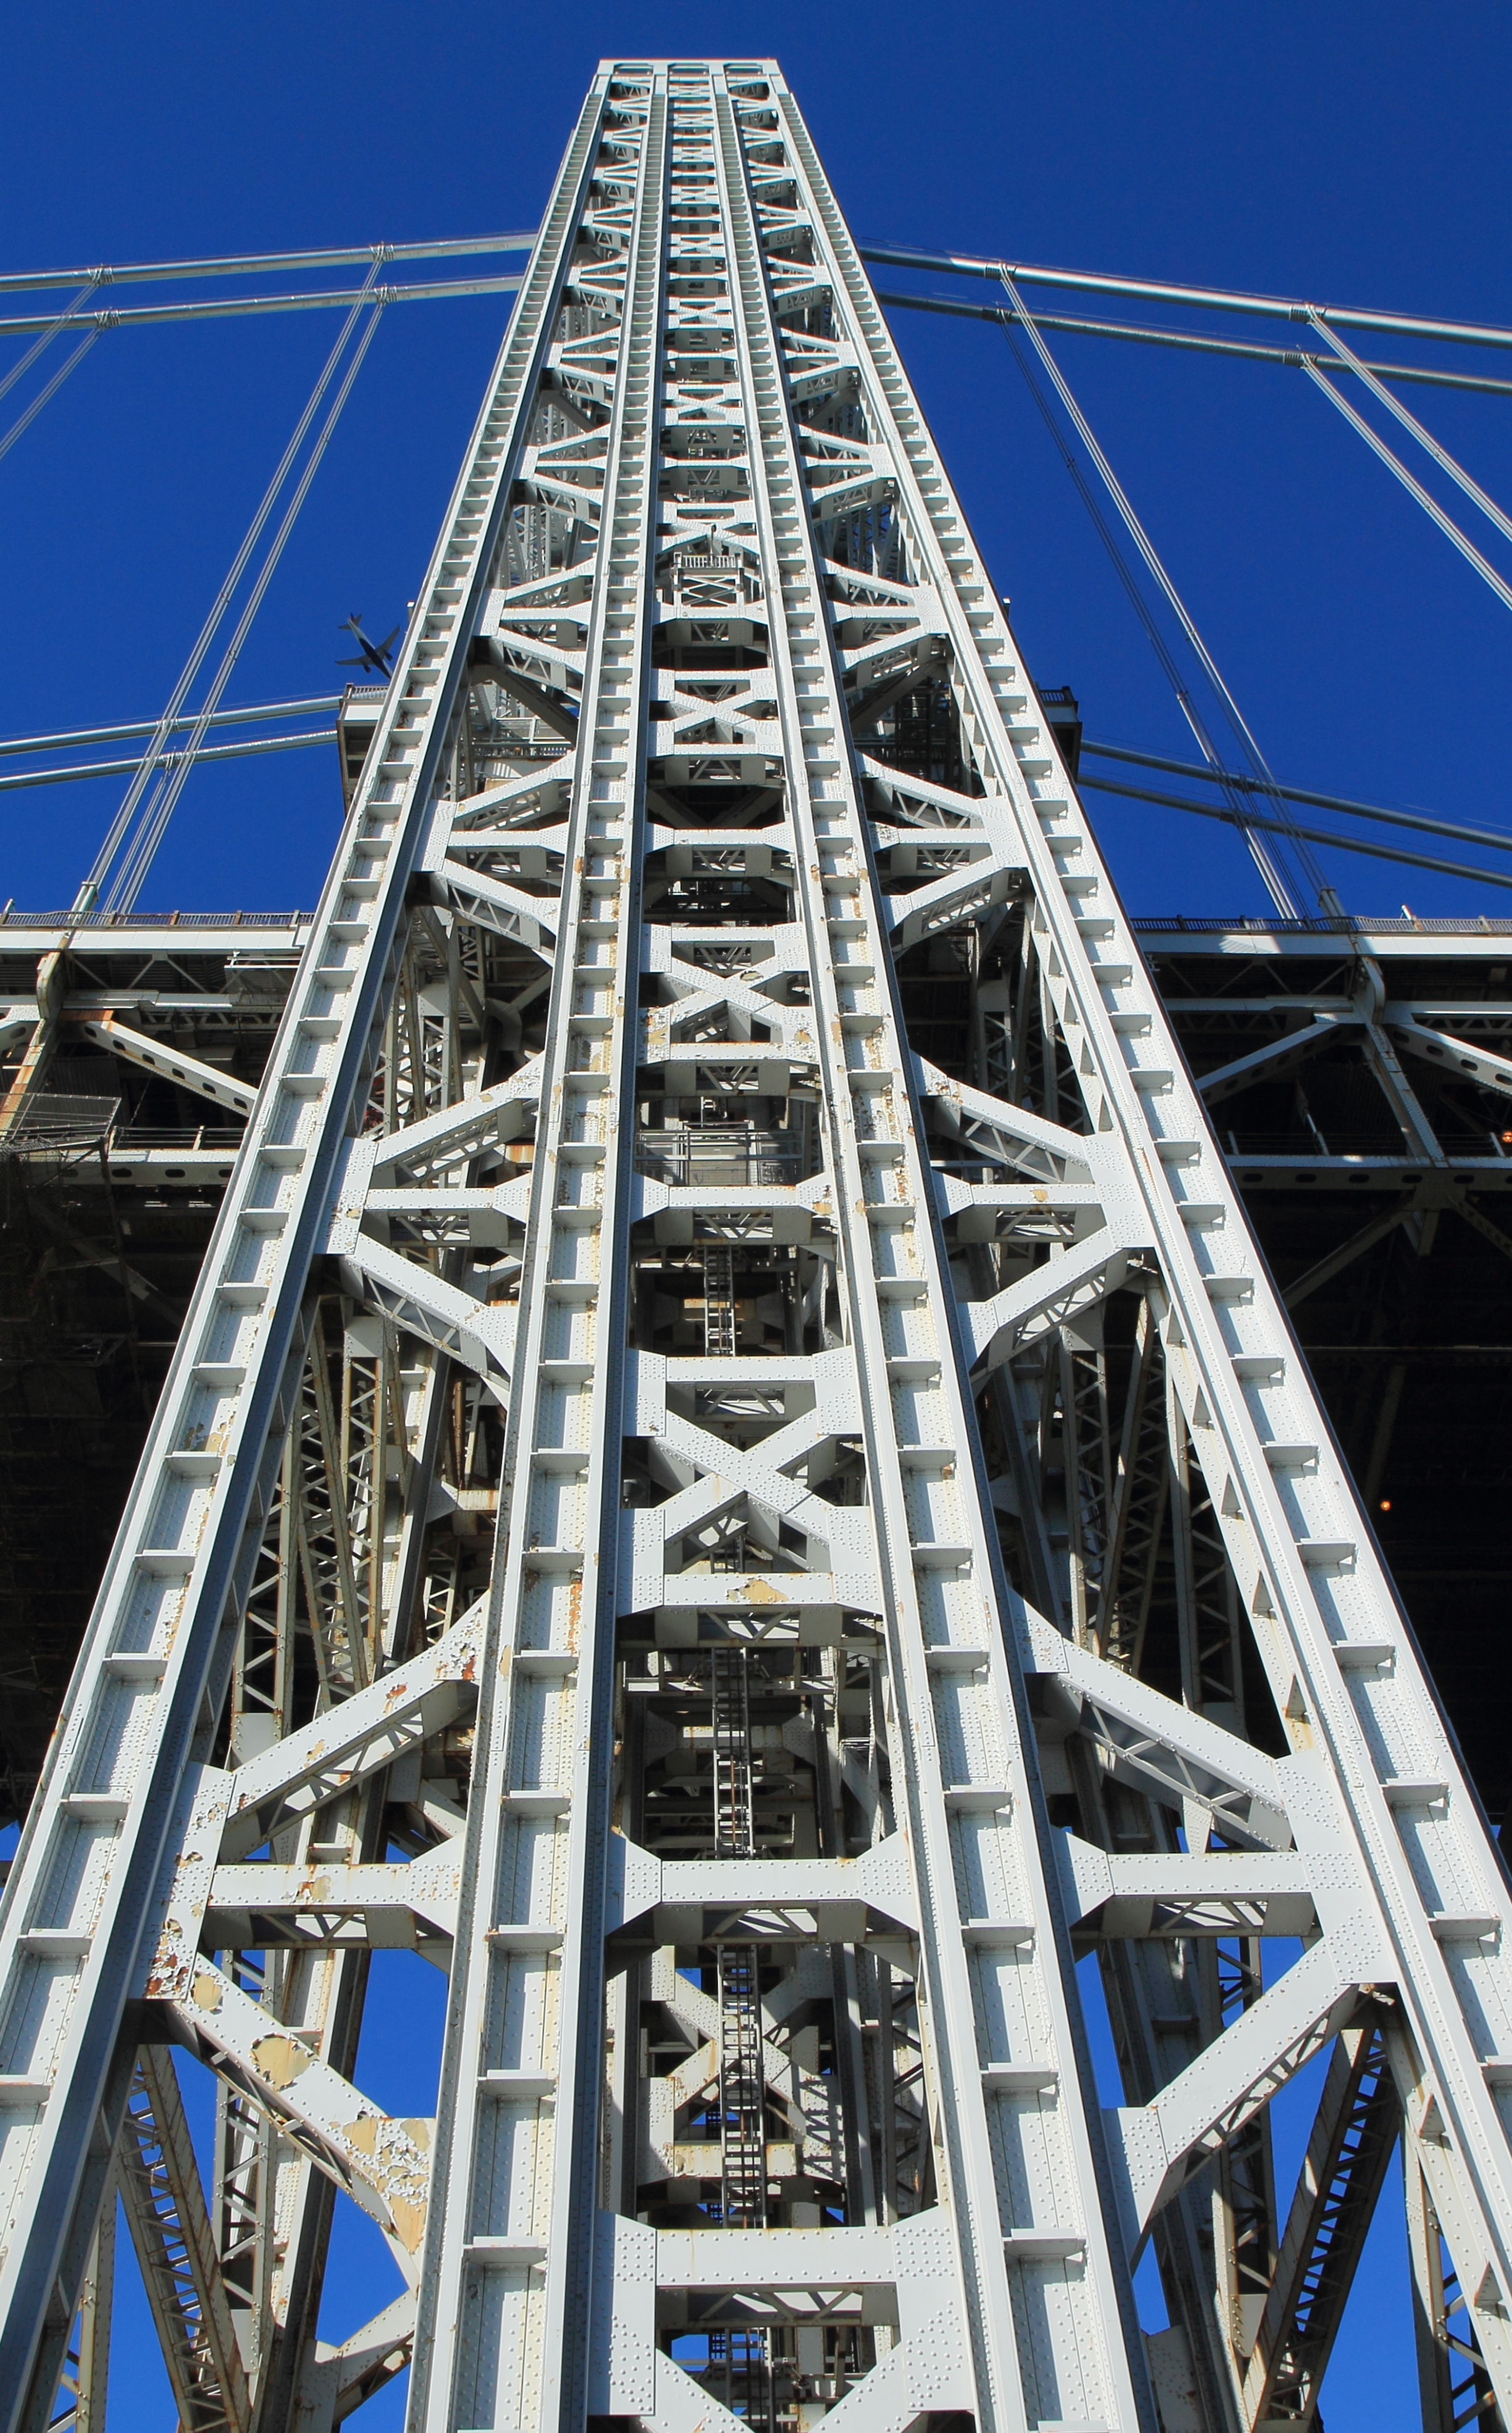
structure, bridge, skyscraper, cityscape, downtown, amusement park, tower, mast, landmark, stadium, tower block, public transport, metropolis, urban area, skyway, amusement ride, metropolitan area, sport venue